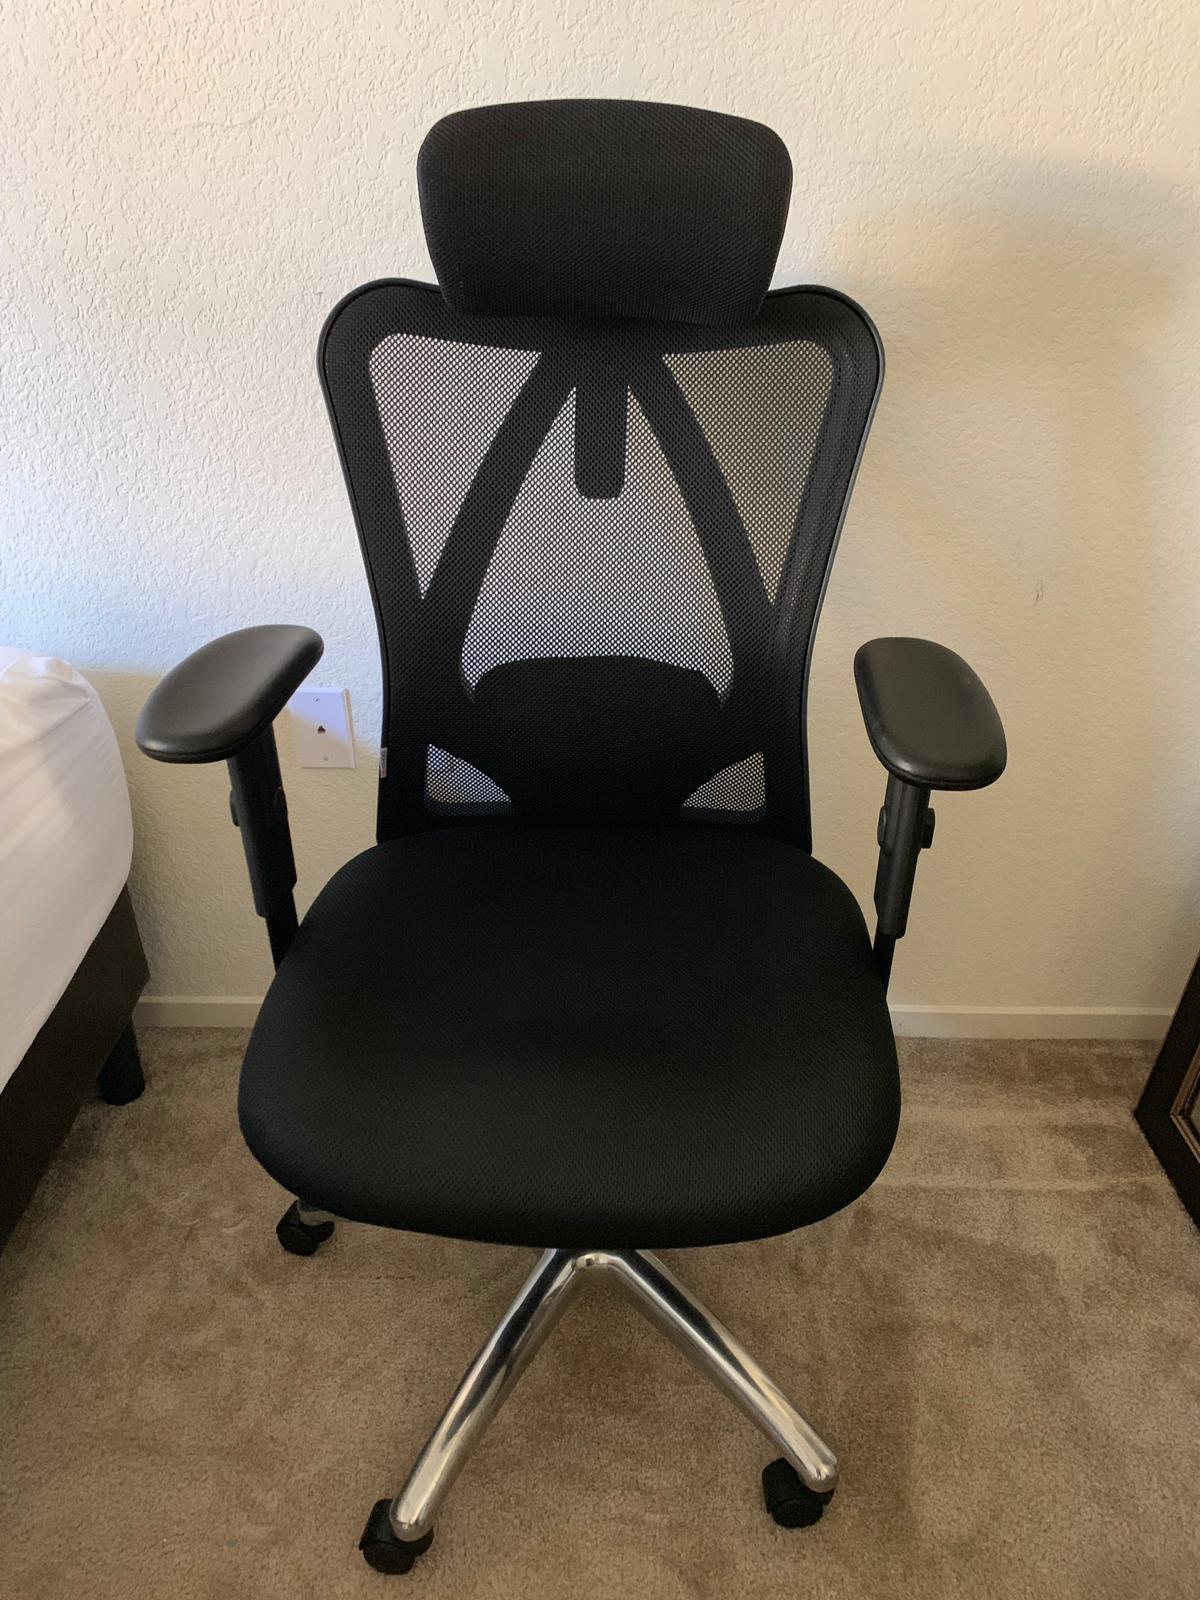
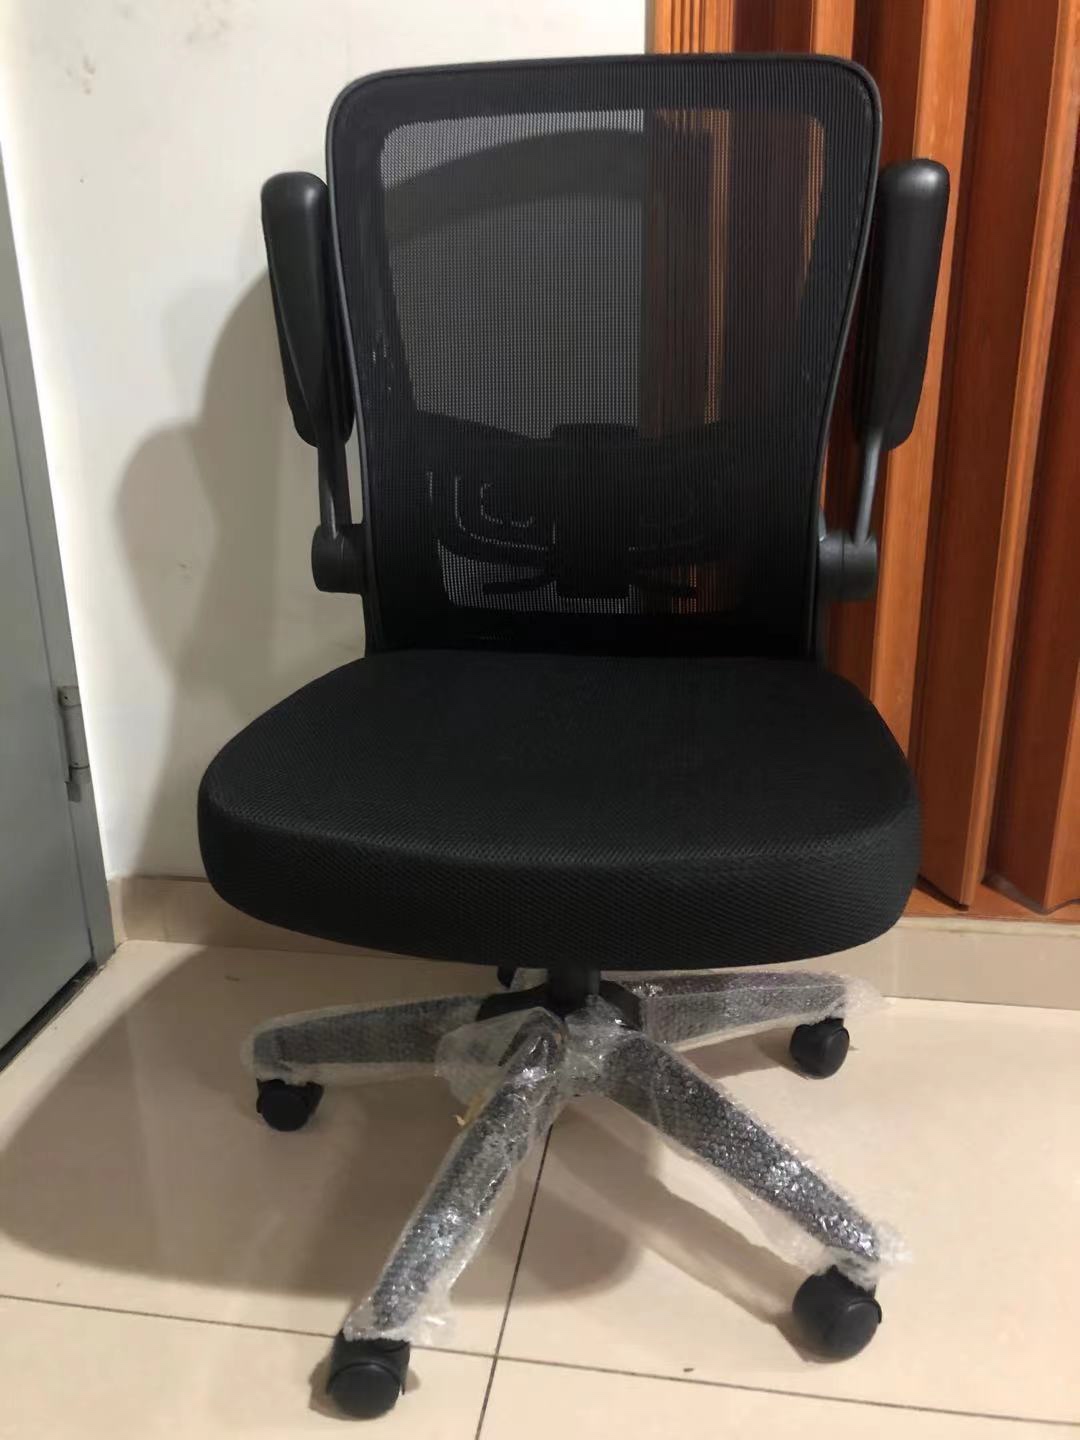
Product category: items_chair
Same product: no